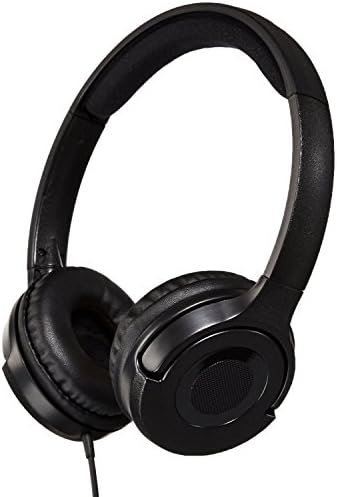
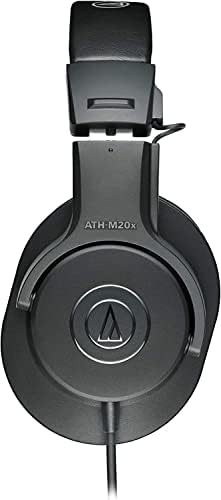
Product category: headphones
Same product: no